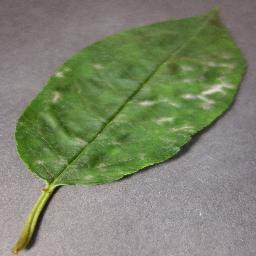
Label: Cherry___Powdery_mildew